Hurricanes in Central America

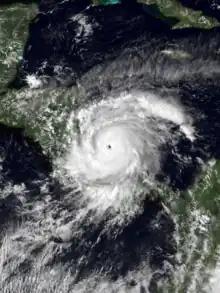
Hurricane Joan near peak intensity on October 21 southeast of Nicaragua

Nicaragua, officially the Republic of Nicaragua, is the largest country in the Central American isthmus, bordered by Honduras to the northwest, the Caribbean Sea to the east, Costa Rica to the south, and the Pacific Ocean to the southwest. Tropical cyclones are common in the country, with an average of one storm a year. The coast is especially subject to destructive tropical storms and hurricanes, particularly from July through October. The high winds and floods accompanying these storms often cause considerable destruction of property. Hurricanes or heavy rains in the central highlands where agriculture is prevalent have destroyed much of the natural vegetation, causing considerable crop damage and soil erosion. One of the deadliest hurricanes to hit Nicaragua was Hurricane Mitch in 1998, which killed thousands.